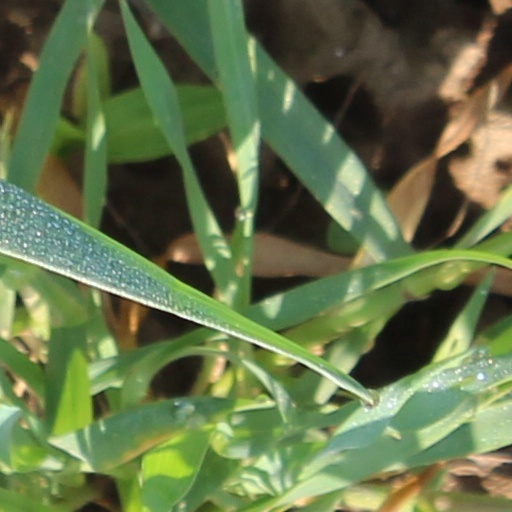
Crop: wheat